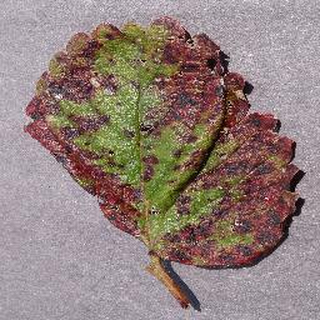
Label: strawberry_leaf_scorch